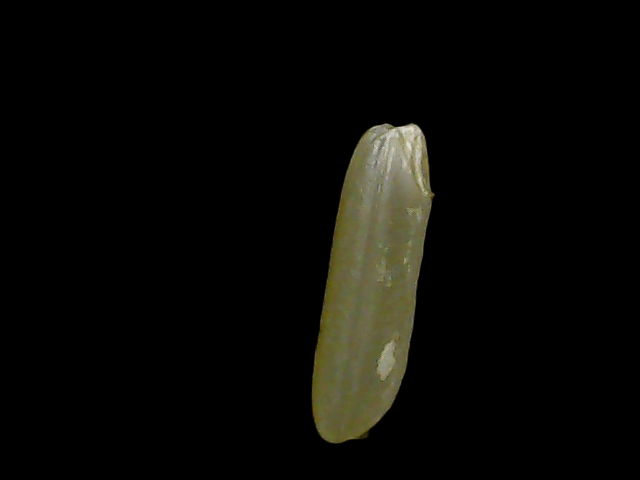
Rice variety: Binadhan19